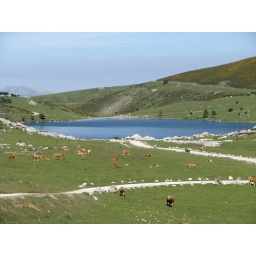
Cows by mountain lake